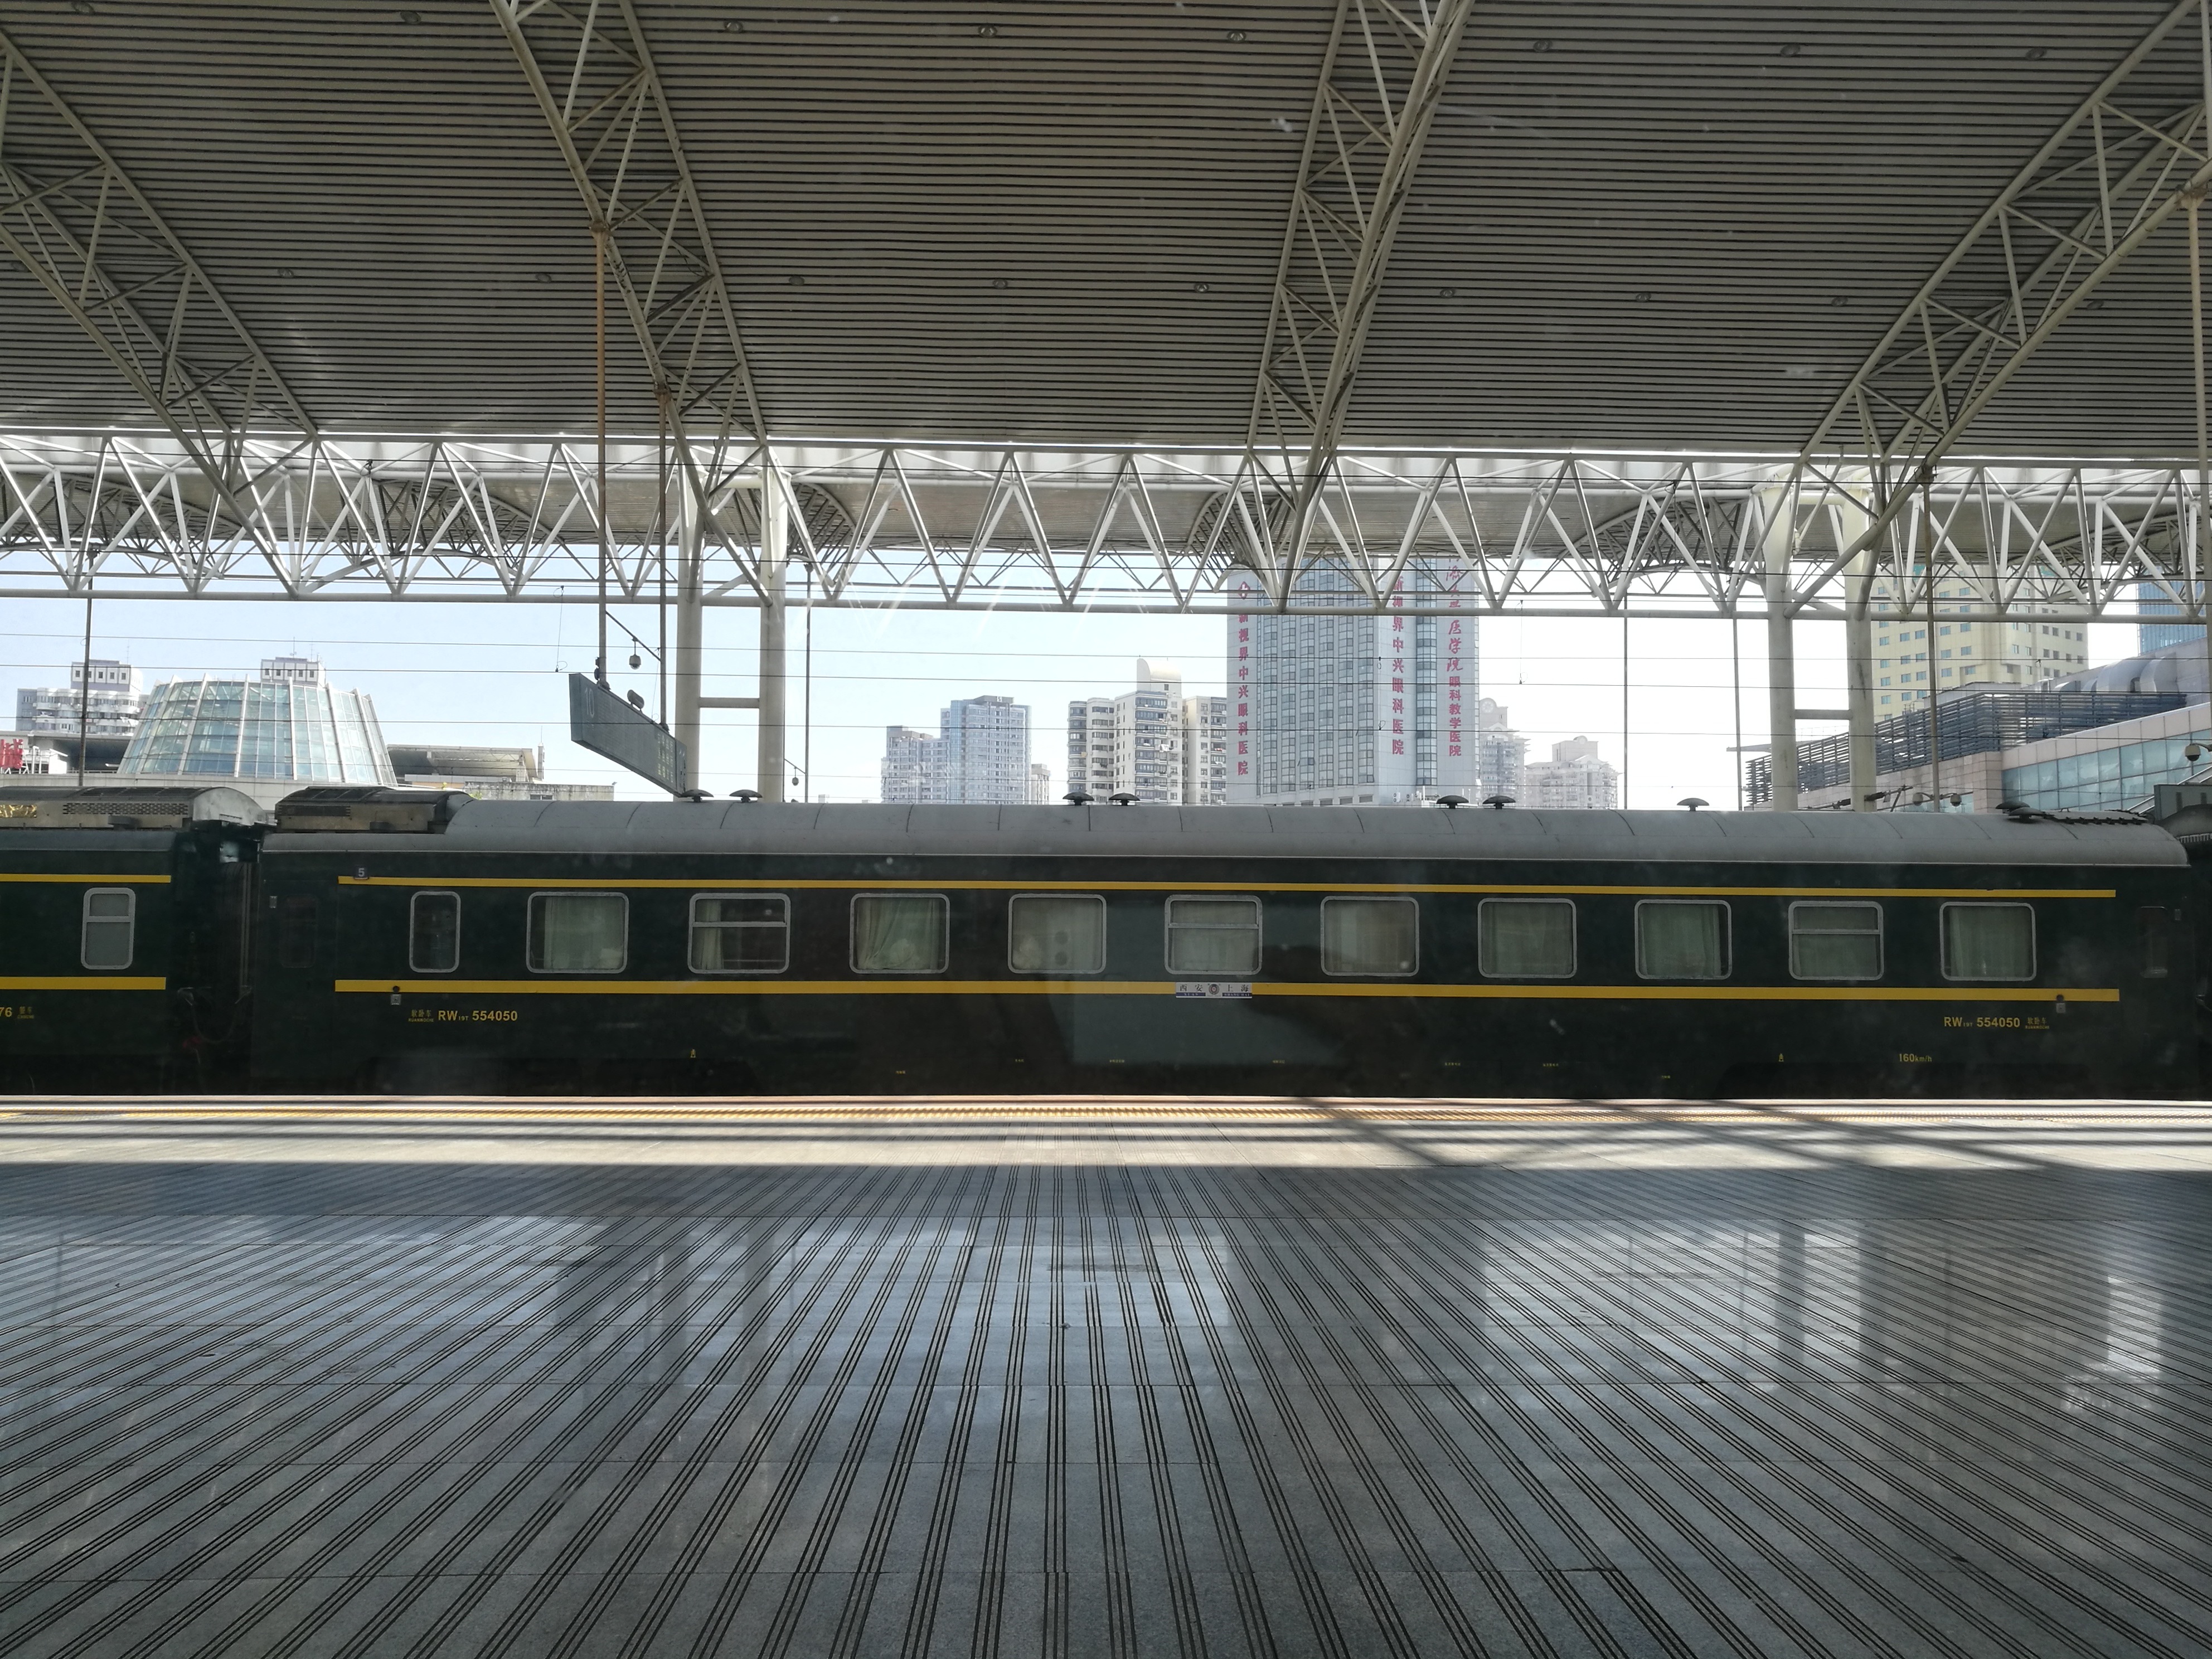
structure, train, airport, transport, vehicle, train station, platform, gray, stadium, public transport, airport terminal, arena, shanghai, passenger, urban area, sport venue